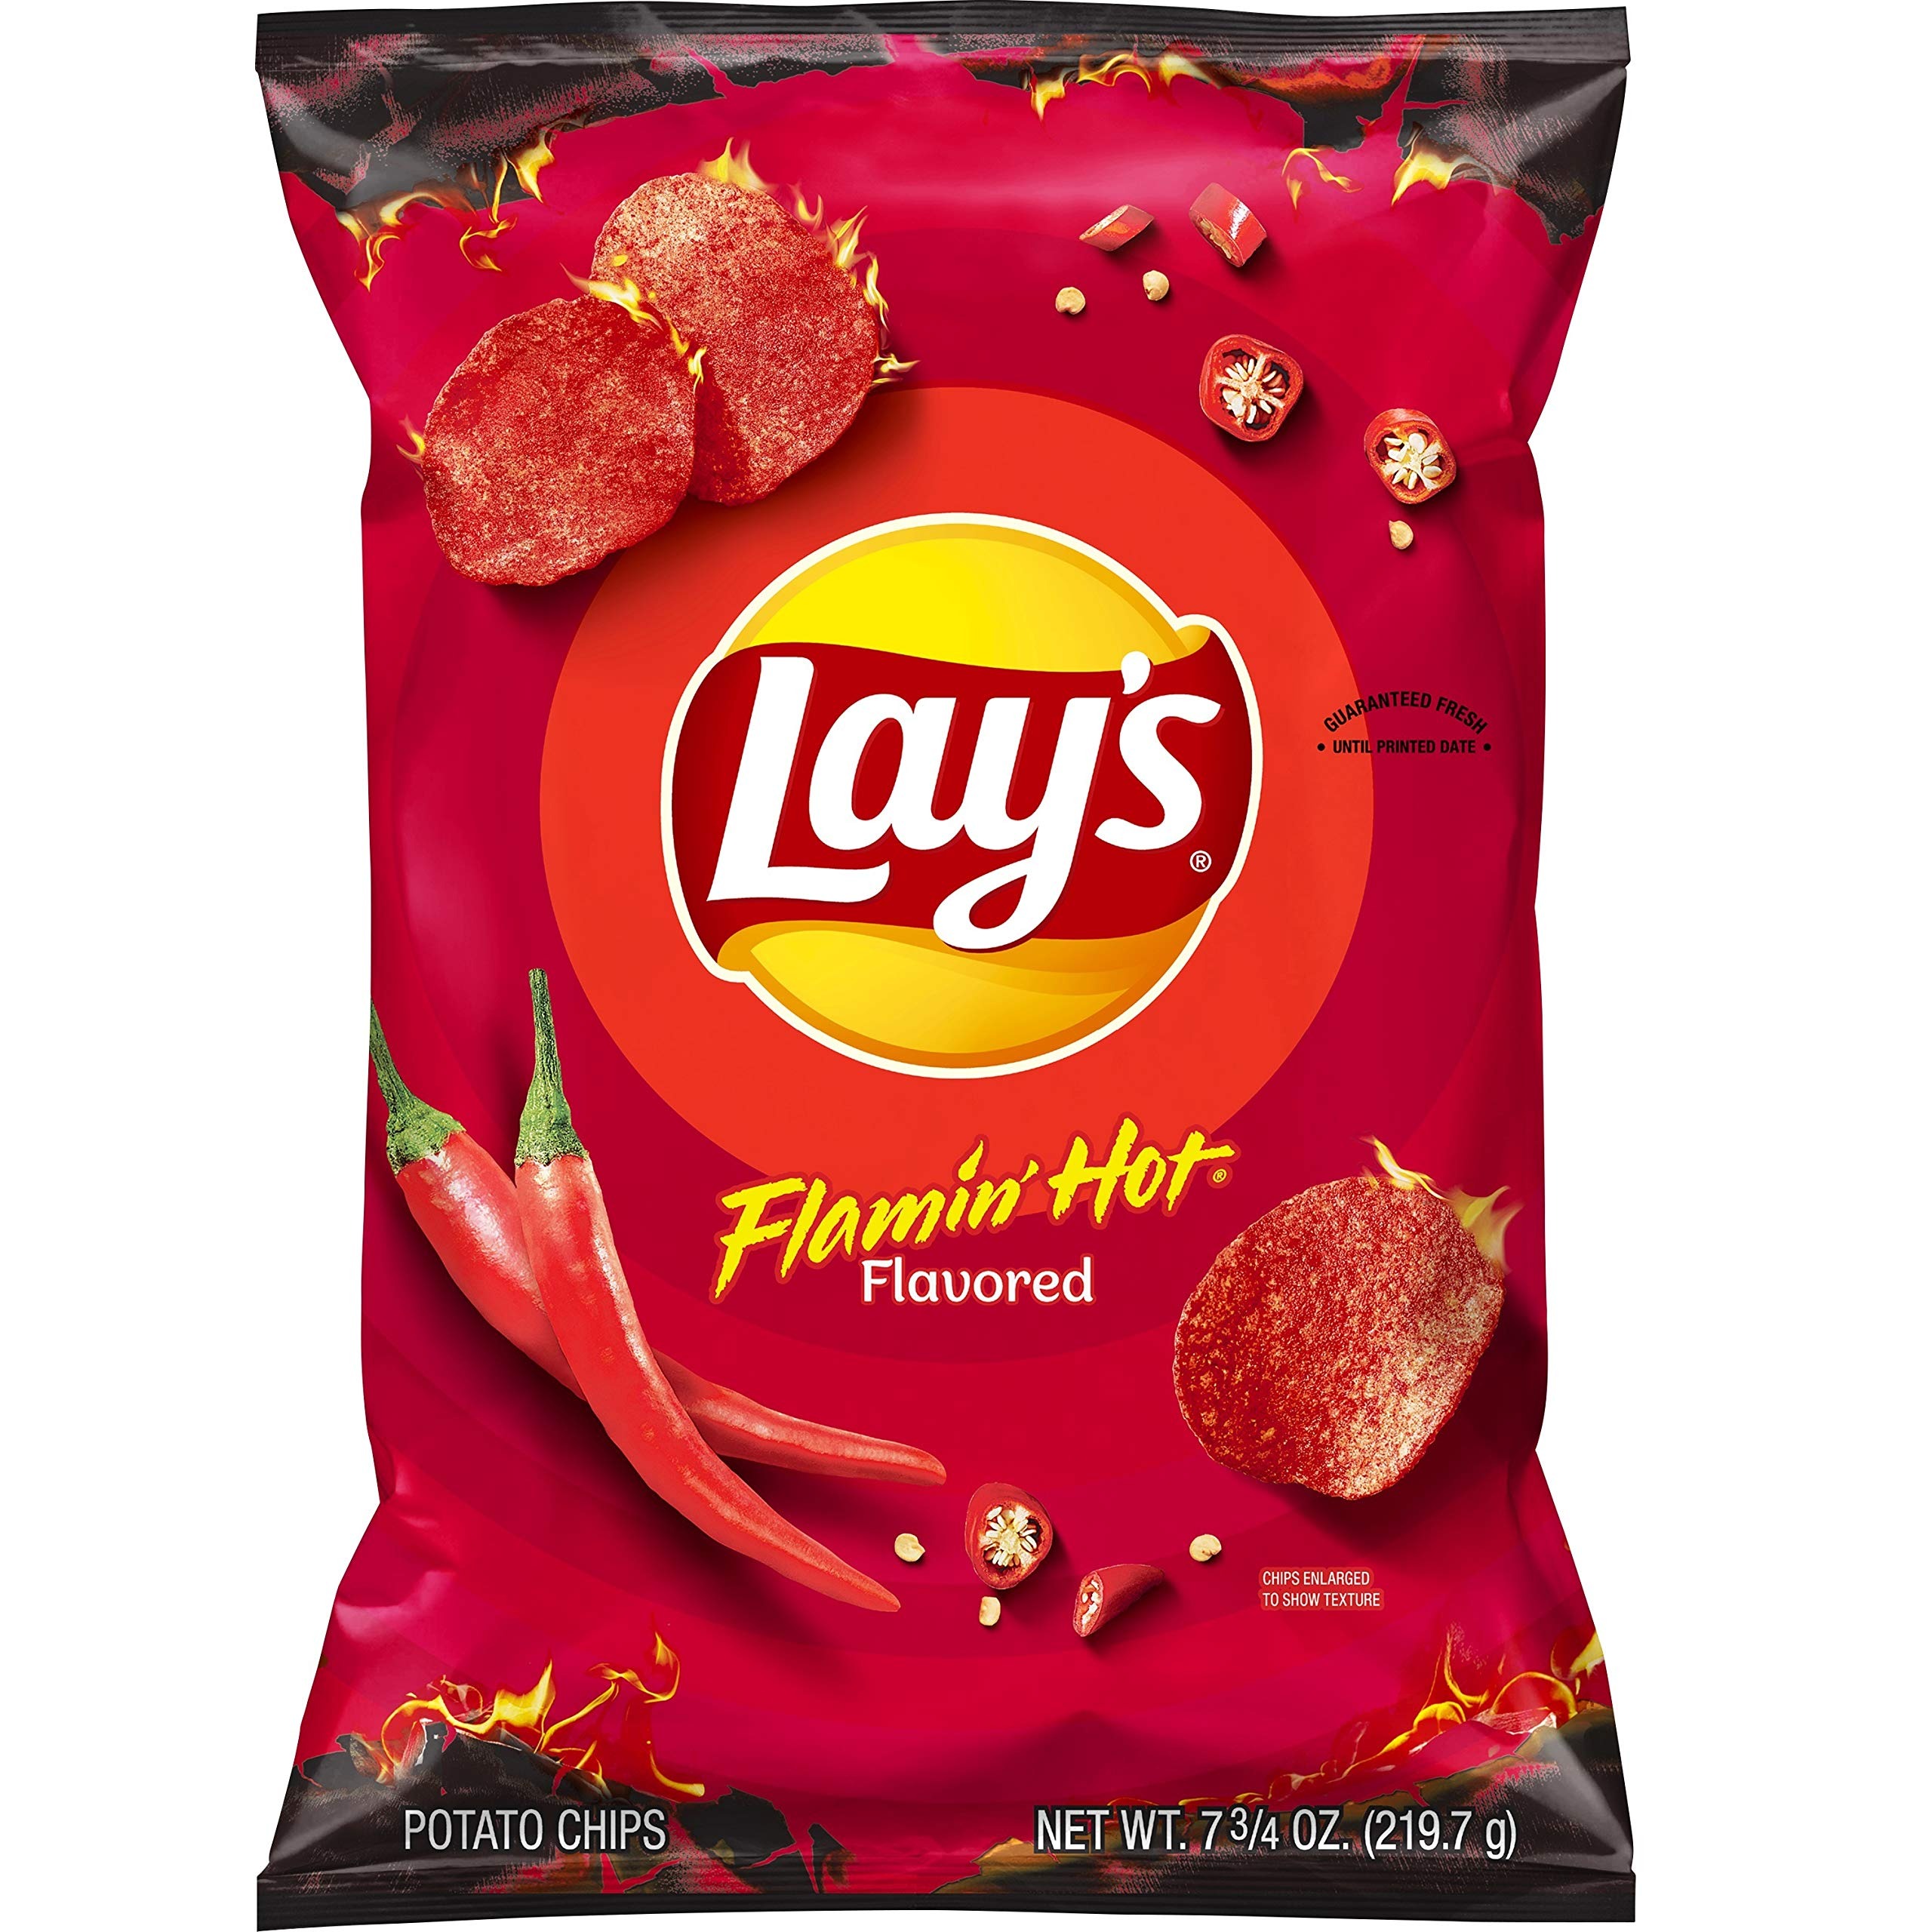
Item Name: Lay's Potato Chips, Flamin' Hot Flavored Snacks, 7.75oz Bag
Bullet Point 1: 7.75 Ounce bag of Lay's Flamin' Hot Potato Chips
Bullet Point 2: Great hot flavor in a convenient bag for storing in the pantry
Bullet Point 3: Great bag to share with friends, family, and coworkers
Bullet Point 4: No Preservatives
Value: 7.75
Unit: Ounce

Price: 3.49